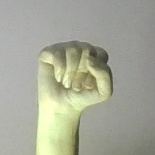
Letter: saad